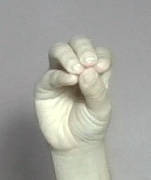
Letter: ha